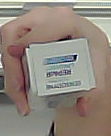
Product: sensodyne_toothpaste